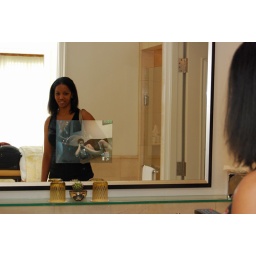
Kyllan checks out the tv in the bathroom mirror